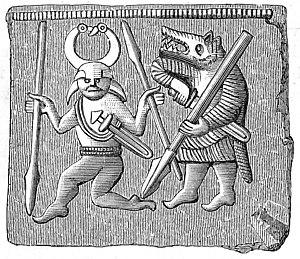
L'ours dans la culture des populations humaines en contact avec cet animal, qui partagea longtemps son biotope avec elles, a toujours occupé une place particulière. Dès l'époque préhistorique, il a incarné une divinité. Si la thèse du culte de l'ours au paléolithique moyen est controversée, de nombreuses formes de vénération liées à sa chasse et associées à des rites parfois violents sont plus tard attestées dans de multiples sociétés autour du monde. L'ours fut considéré comme un double animal de l'homme, un ancêtre tutélaire, un symbole de puissance, de renouveau, du passage des saisons, et même de royauté puisqu'il fut longtemps symboliquement le roi des animaux en Europe. Étroitement associé à des pratiques et traditions animistes « païennes » parfois transgressives, l'ours et ses cultes furent combattus par l'Église catholique lors des évangélisations successives, conduisant à sa dépréciation et à sa diabolisation progressive, jusqu'à lui donner une réputation d'animal goinfre et stupide au Moyen Âge.
Tomb Raider: Underworld est un jeu vidéo d’action-aventure développé par Crystal Dynamics et édité par Eidos, sorti le 21 novembre 2008. Il est sorti sur PlayStation 2, PlayStation 3, Wii, Windows, Mac OS X, Xbox 360 et Nintendo DS. Il s’agit du huitième épisode de la série Tomb Raider, et du troisième développé par Crystal Dynamics. Seules les versions PS2 et Wii ont été développées par une société tierce du nom de Buzz Monkey Software.
« Bärenhaftigkeit » est le nom donné par les chercheurs de langue allemande à l'état bestial que pouvait atteindre, selon la mythologie nordique, le berserk partant en guerre.
Cette liste regroupe les créatures légendaires, c'est-à-dire des créatures dont l’existence a été l’objet de croyances passées ou actuelles.
Un lycanthrope /li.kɑ̃.tʁɔp/, plus connu en français sous le nom de loup-garou /lu.ɡa.ʁu/, est, dans les mythologies, les légendes et les folklores principalement issus de la civilisation européenne, un humain qui a la capacité de se transformer, partiellement ou complètement, en loup, ou en créature anthropomorphe proche du loup.